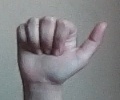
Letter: dhad